Tatra 87

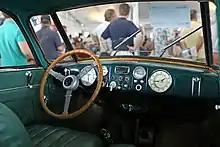
Art deco-styled dashboard in a 1947 T87

Small sets of windows in the dividers between the passenger, luggage space and engine compartments, plus louvres providing air for the air-cooled engine, allowed limited rear visibility. Its entire rear segment could be opened, to service the engine. The front doors are rear-hinged coach doors, sometimes termed "suicide doors", and the rear doors are front-hinged.